Orchis (mythology)

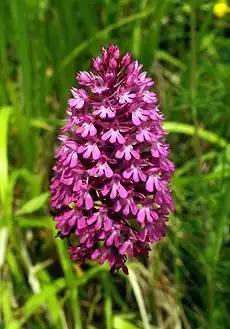
Pyramid-like orchid in Greece.

Orchis is often claimed to be a minor character in Greek mythology whose transformation is the origin of the orchid flower. However, Orchis's existence and myth does not seem to be attested in classical times.